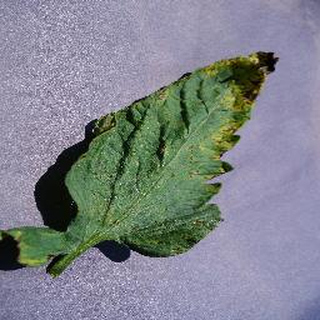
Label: tomato_septoria_leaf_spot